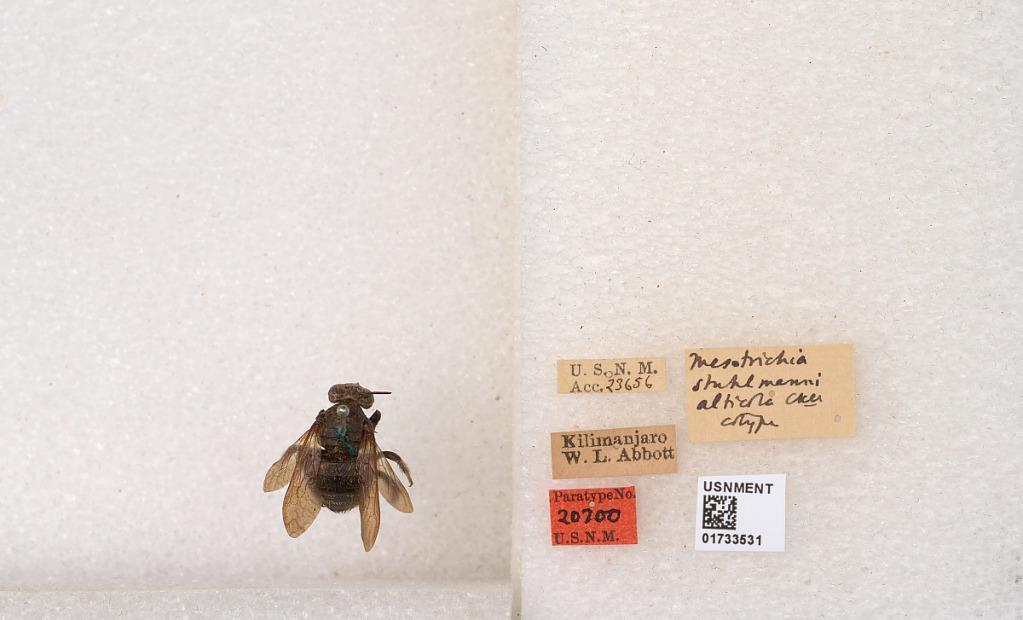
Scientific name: Xylocopa (Koptortosoma) flavicollis (De Geer)
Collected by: W. Abbott
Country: Tanzania
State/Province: Kilimanjaro